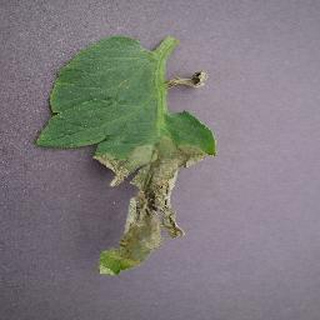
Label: tomato_late_blight